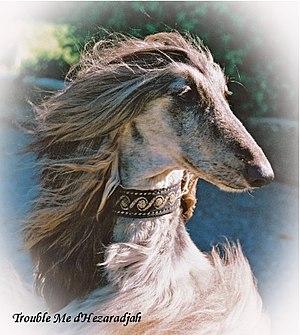
Le lévrier afghan est une race canine originaire d'Afghanistan. La Fédération cynologique internationale le reconnaît sous le nom de lévrier afghan. Il est classé dans les chiens du groupe 10, section 1, lévriers à poil long ou frangé, standard nᵒ 228.